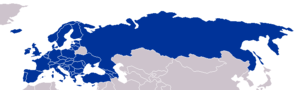
L’Assemblée parlementaire du Conseil de l'Europe est la dimension parlementaire du Conseil de l'Europe, une organisation internationale regroupant 47 pays européens qui se sont engagés à respecter les droits de l'homme, la démocratie et la primauté de droit. L'Assemblée est composée de parlementaires designés par les parlements nationaux des États membres du Conseil de l'Europe.